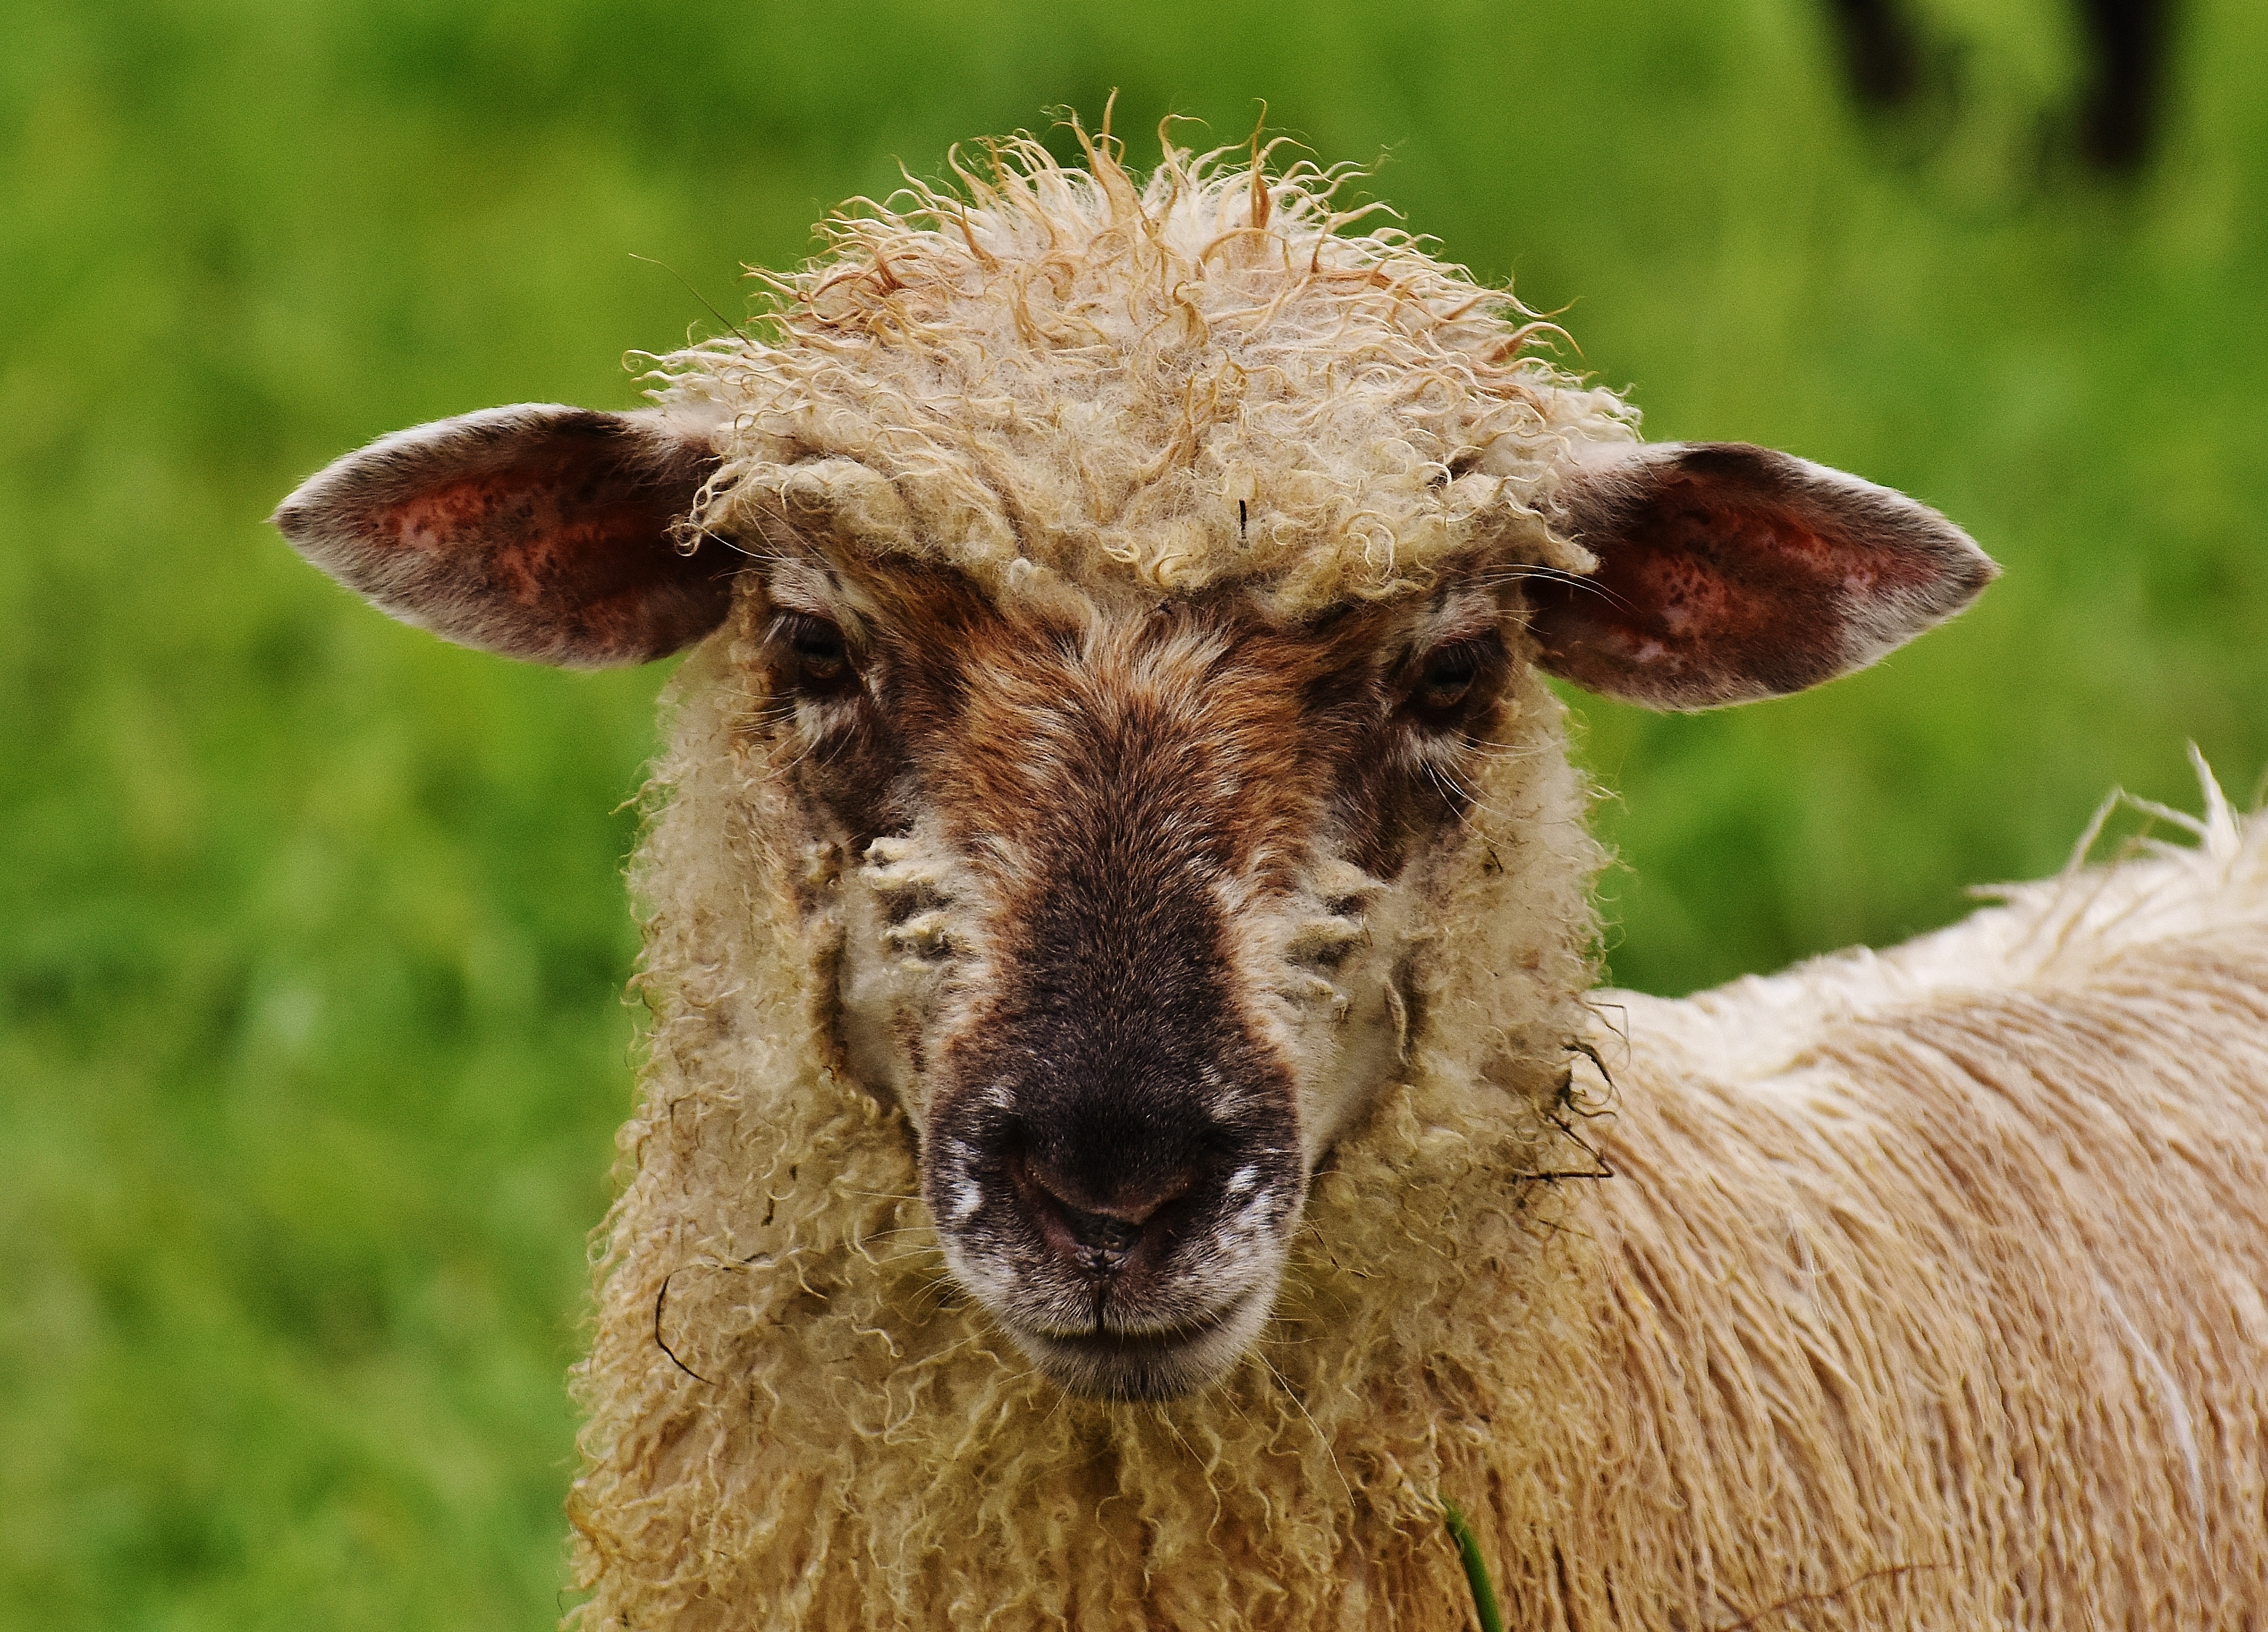
nature, grass, field, meadow, prairie, animal, horn, pasture, grazing, sheep, mammal, wool, fauna, graze, grassland, vertebrate, sheeps, cow goat family